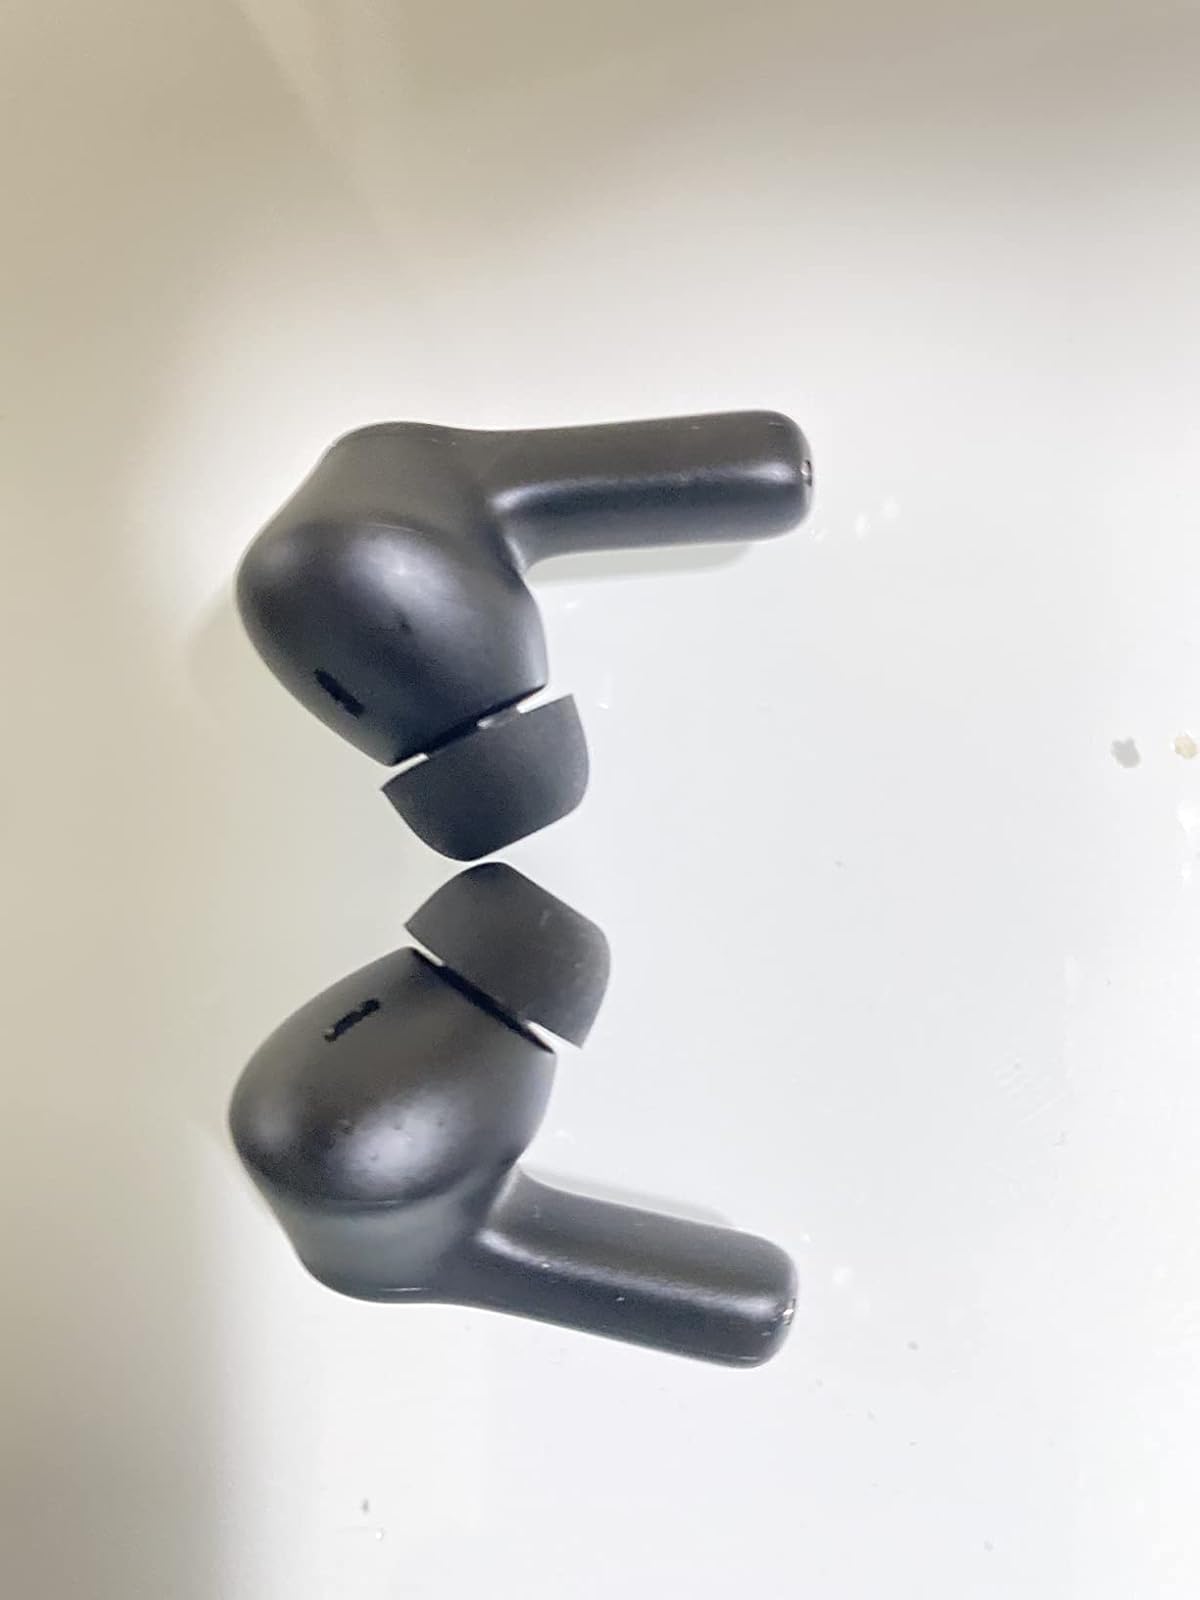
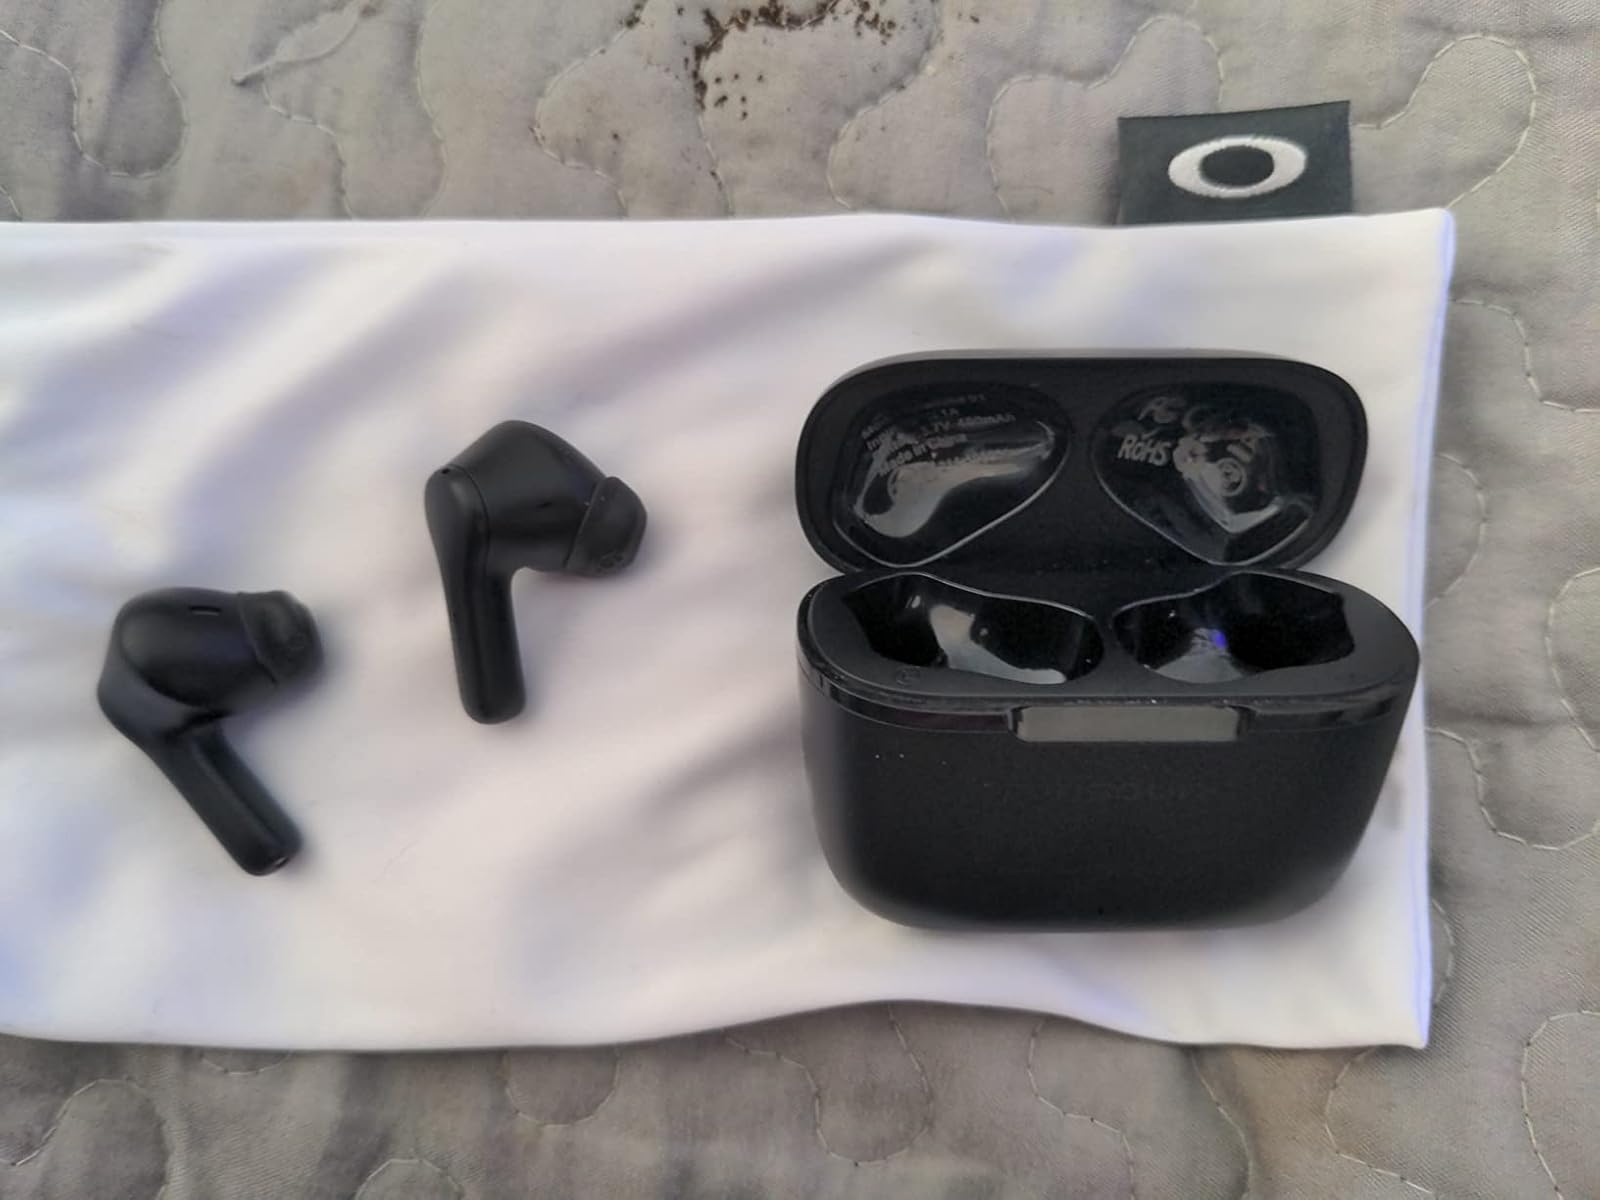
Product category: earbuds
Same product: yes